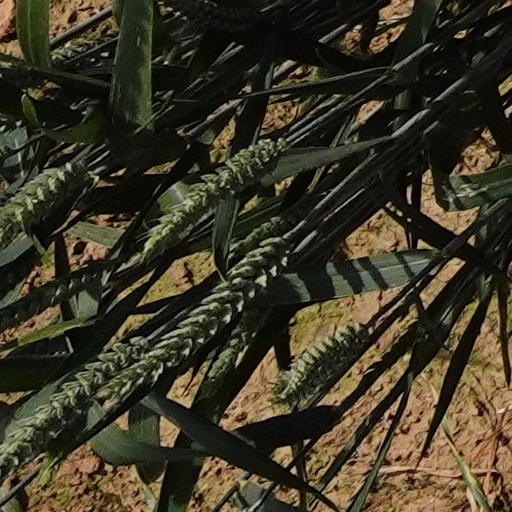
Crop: wheat